Damaskinos of Athens

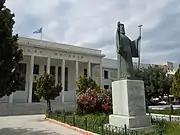
A statue in Corinth

The churches under his jurisdiction were also ordered quietly by Damaskinos to distribute Christian baptismal certificates to Jews fleeing the Nazis, thus saving thousands of Romaniote Jews in and around Athens. Damaskinos advised his priests to do everything they could to help the Jews and to hide those for whom it was not possible to forge baptismal certificates. For his actions in saving Greek Jews during the Holocaust, he was named among the Righteous Among the Nations distinction by Yad Vashem.